Fire Shut Up in My Bones

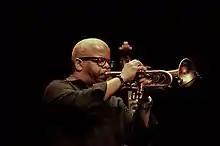
Composer Terence Blanchard performing in Rotterdam in 2014

Blanchard described "Fire Shut Up in My Bones" as "opera in jazz". It is the composer's second opera, following "Champion" in 2013. Aside from opera, Blanchard has won five Grammy Awards for his jazz records. He is also a noted film composer and has been nominated twice for Academy Award for Best Original Score for films "BlacKkKlansman" and "Da 5 Bloods", both directed by Spike Lee. The title of the opera, which is also the title of Blow's memoir, is a biblical reference, specifically quoting Jeremiah 20:9.